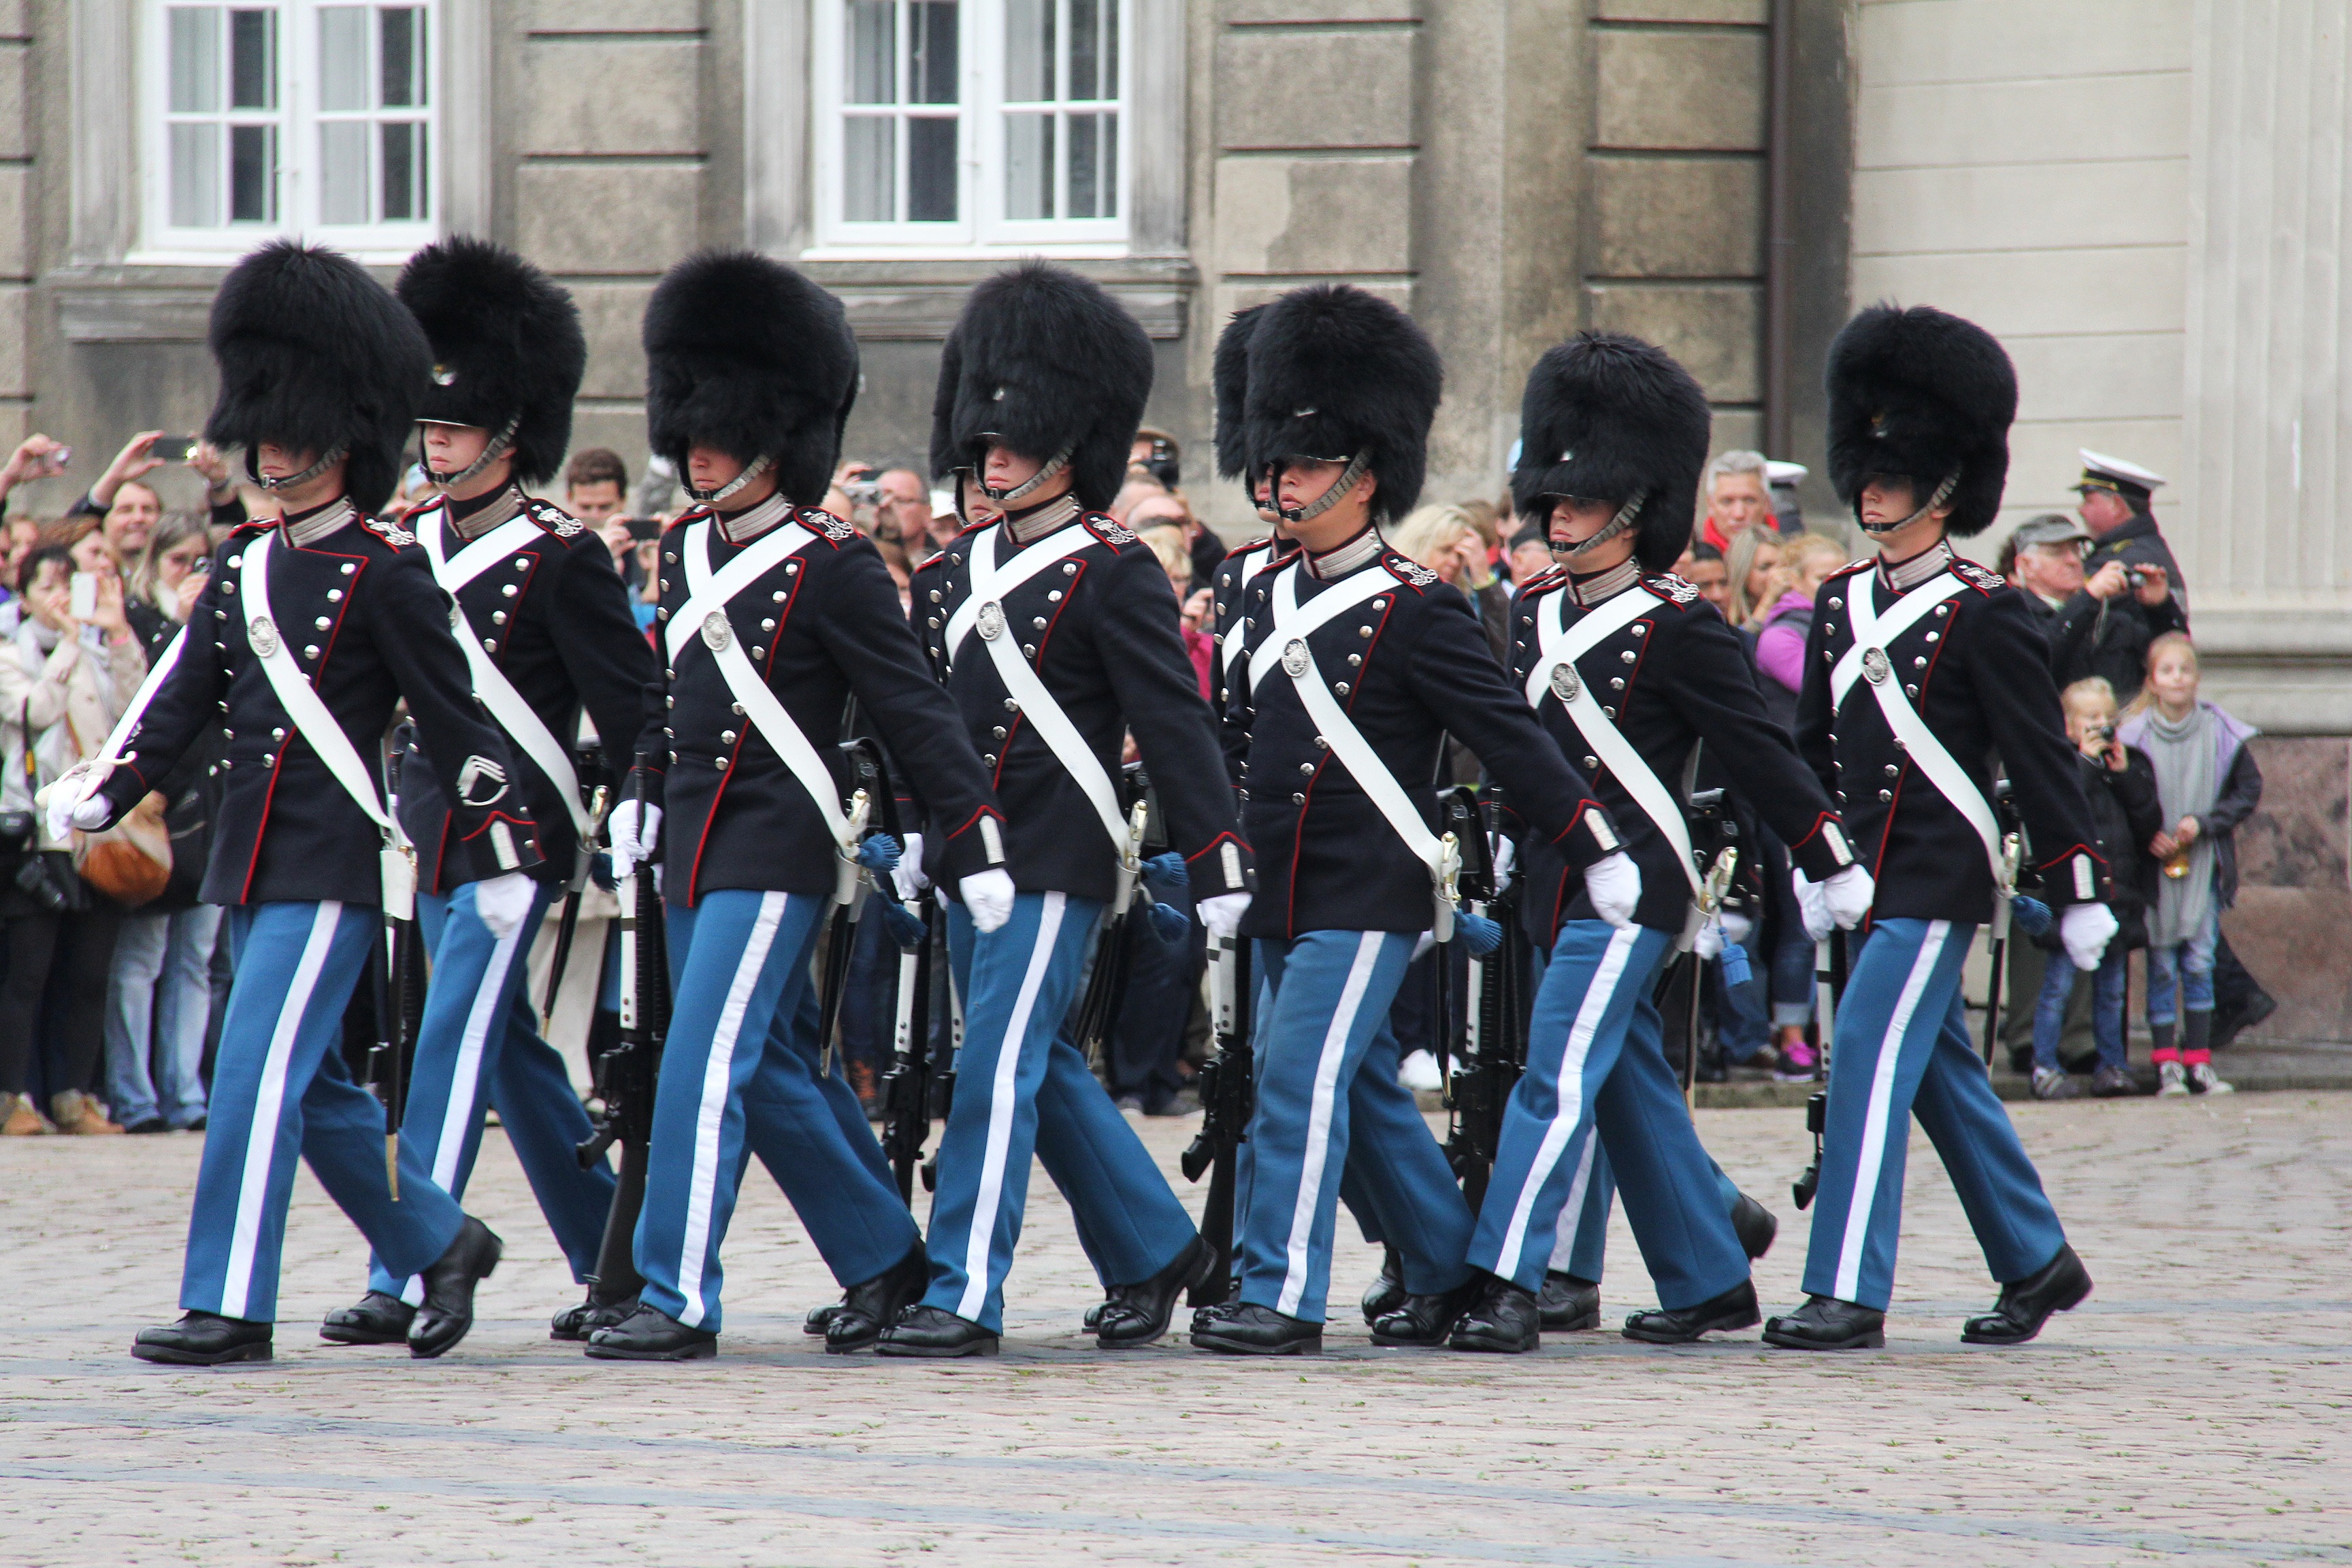
architecture, palace, tourist, travel, castle, sightseeing, musician, attraction, tourism, marching band, capital, festival, denmark, copenhagen, famous, royal, popular, scandinavia, marching, danish, amalienborg, royal guard, changing of the guard, amalienborg palace, social group, musical ensemble